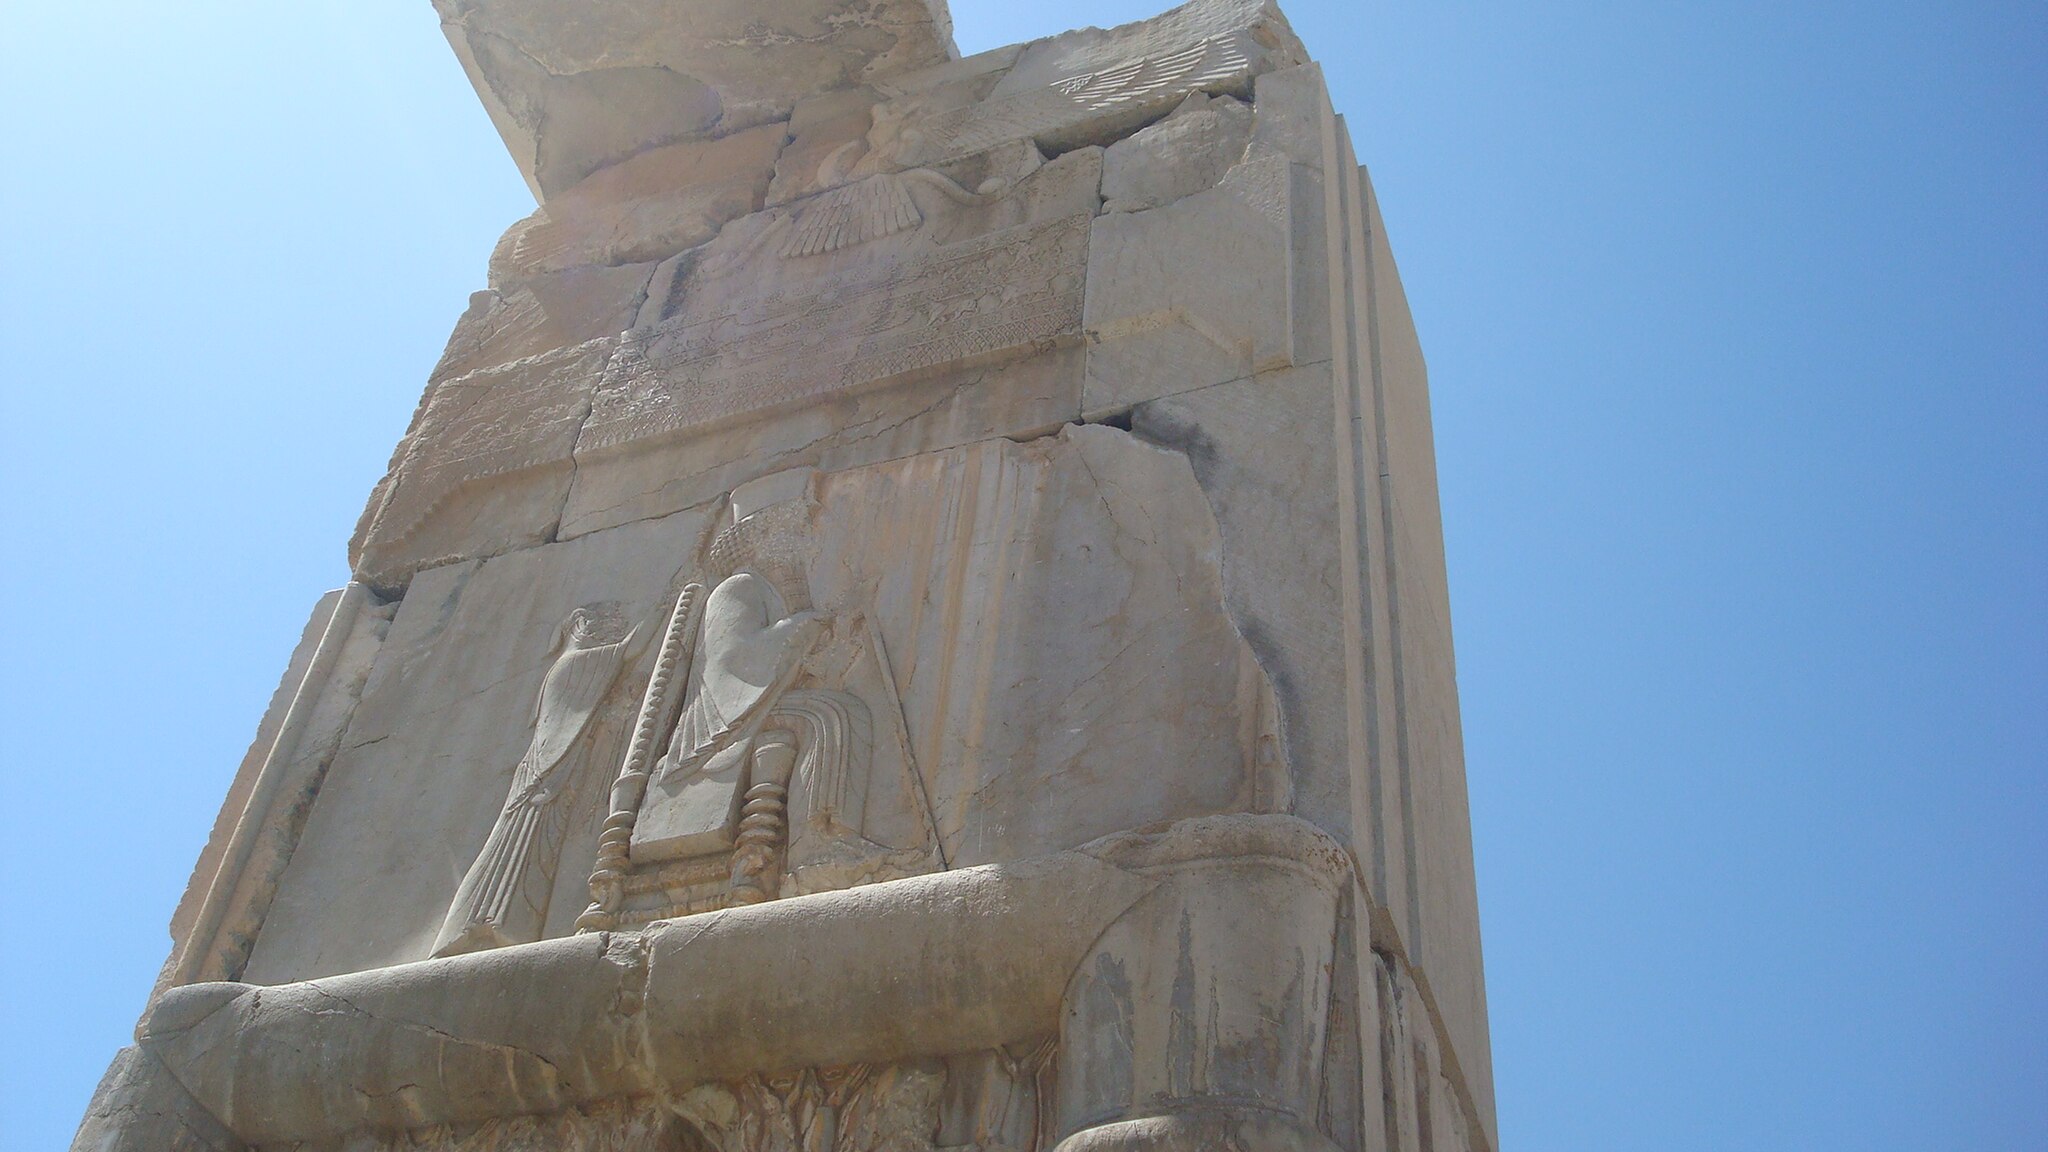
Title: Persepolis12
Description: persepolis
Categories: GFDL, Taken with Sony DSC-W90, License migration redundant, Self-published work, Files with coordinates missing SDC location of creation, 2010 in Persepolis, Southern portals of Hall of hundred columns